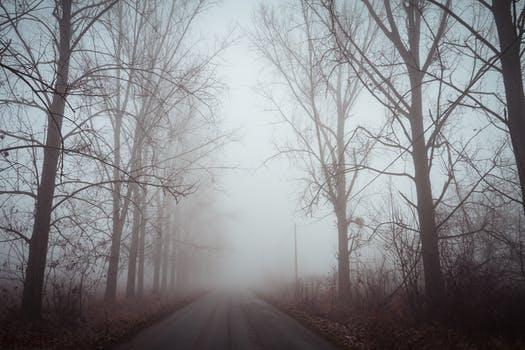
Label: Watermark